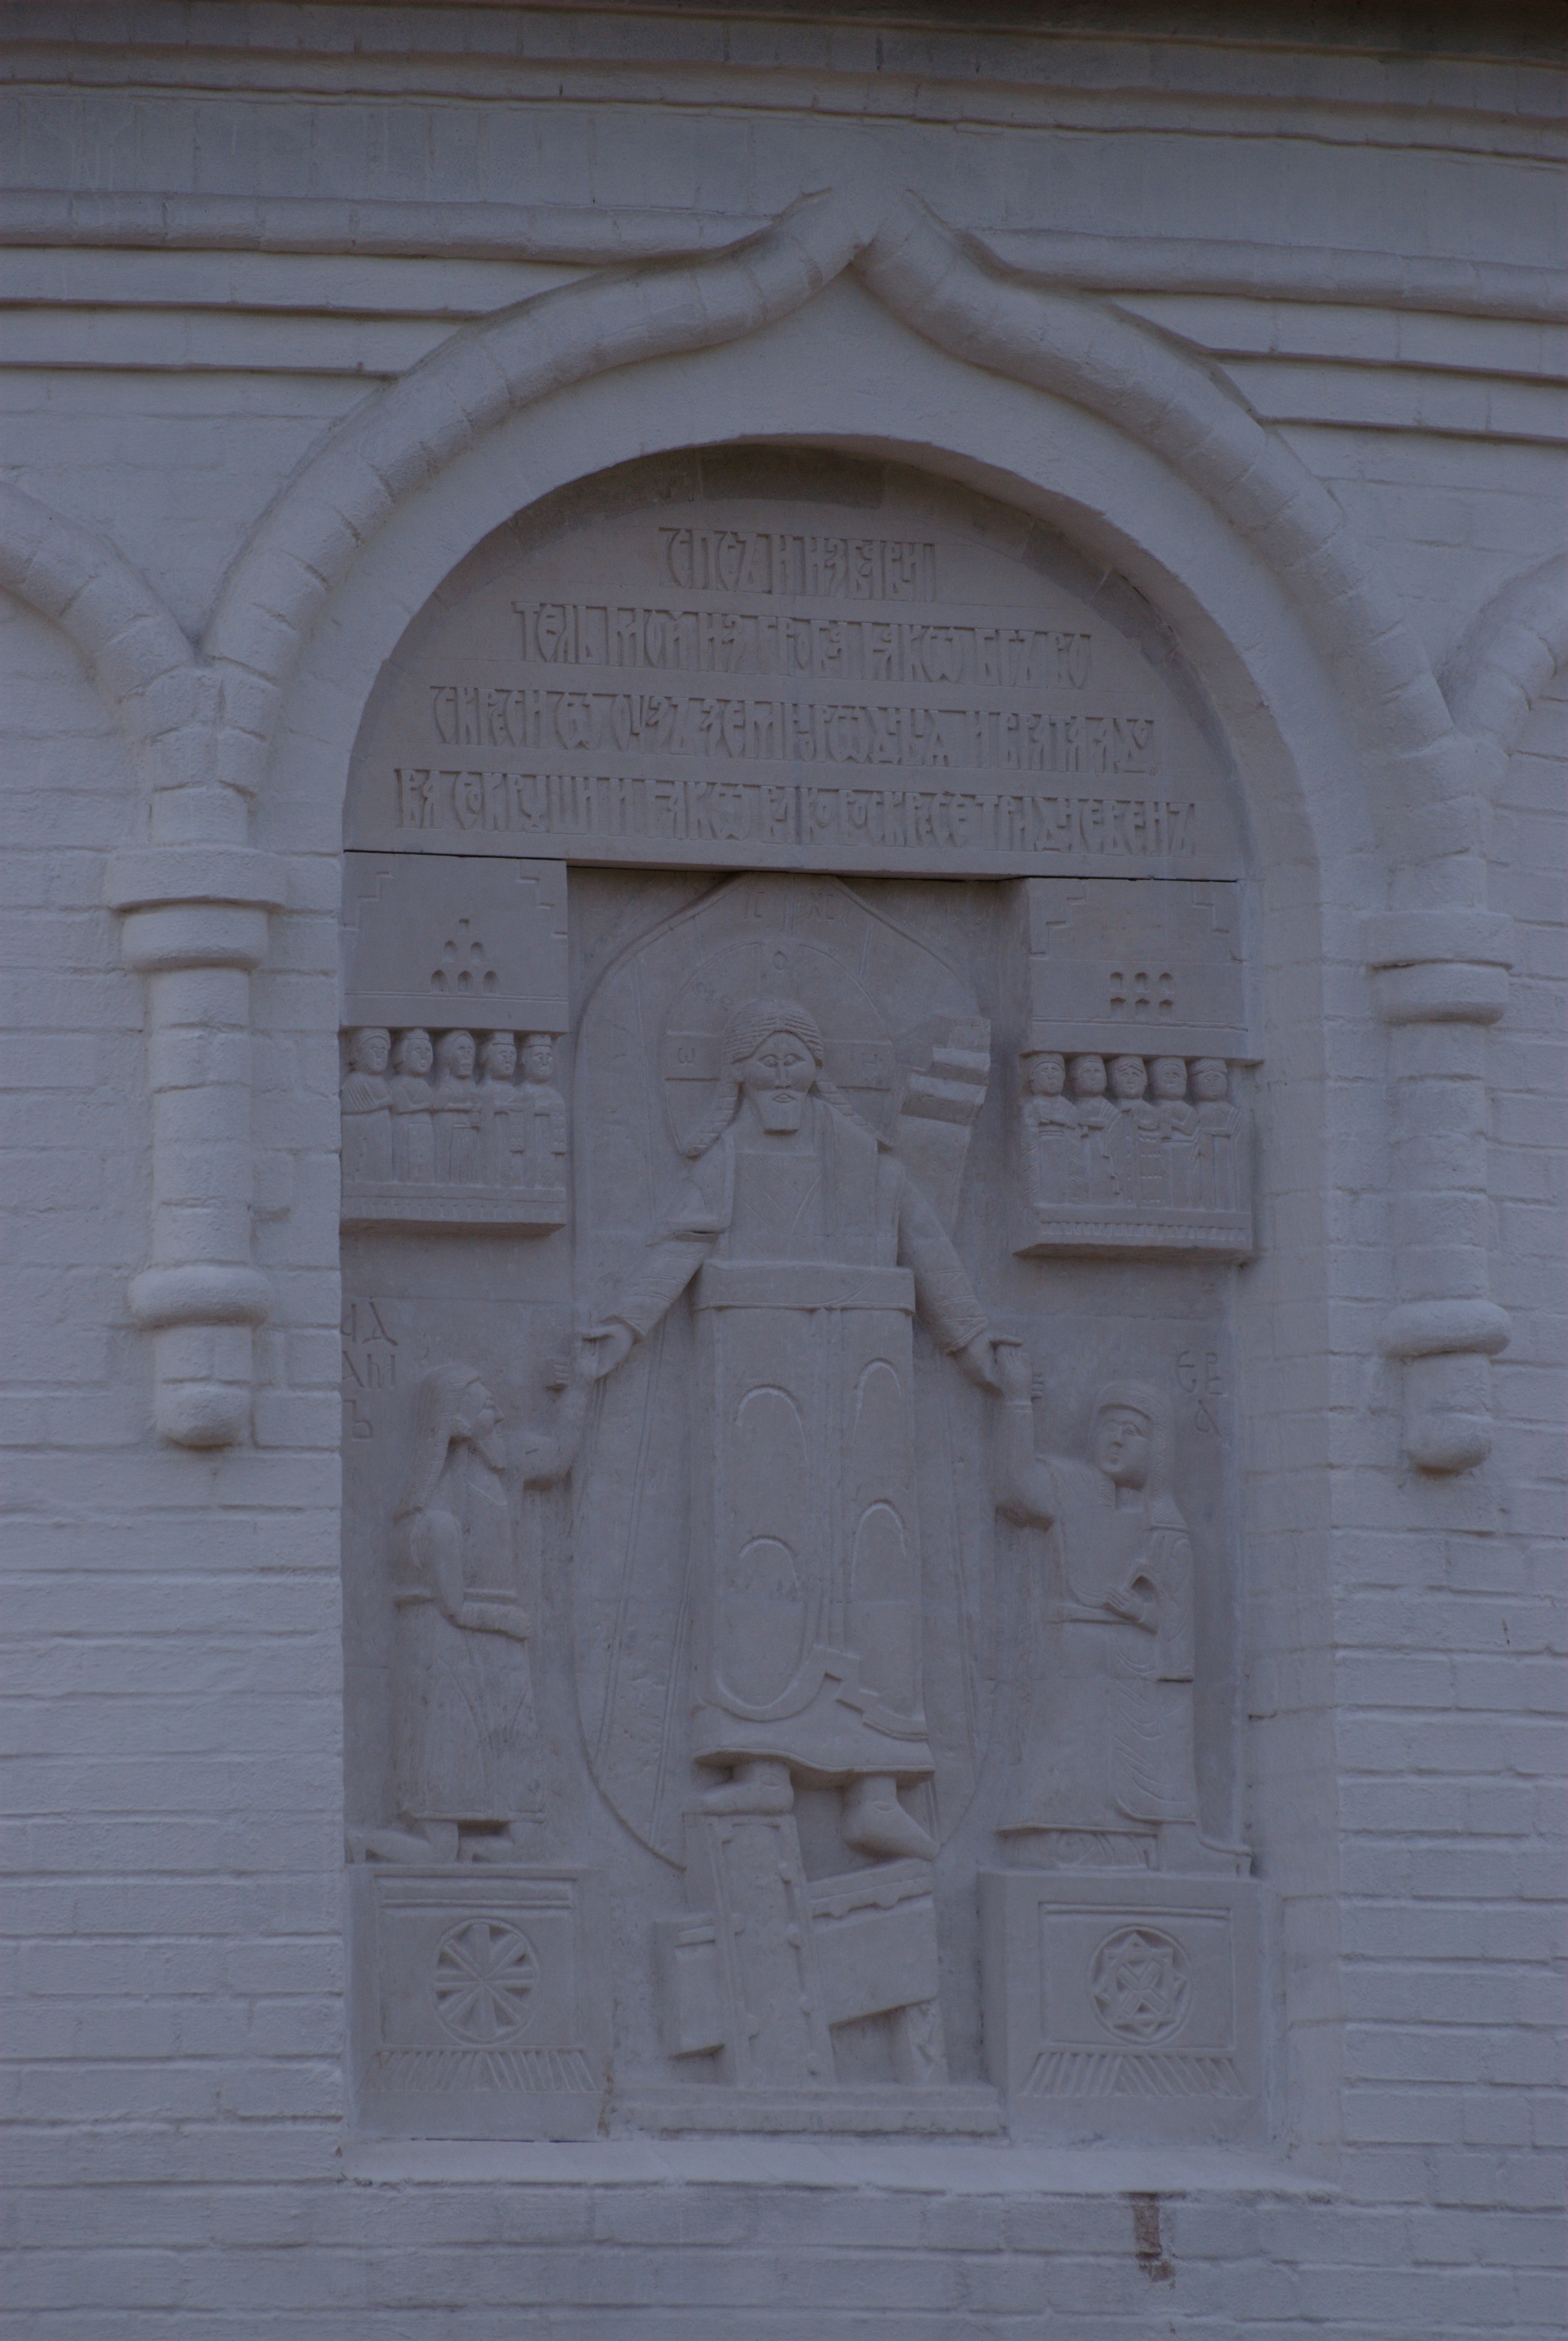
architecture, structure, monument, statue, arch, column, facade, church, nikon, door, art, temple, churches, orthodox, carving, russia, d80, relief, fabulous, nikond80, moscowregion, peredelkino, stele, stone carving, ancient history